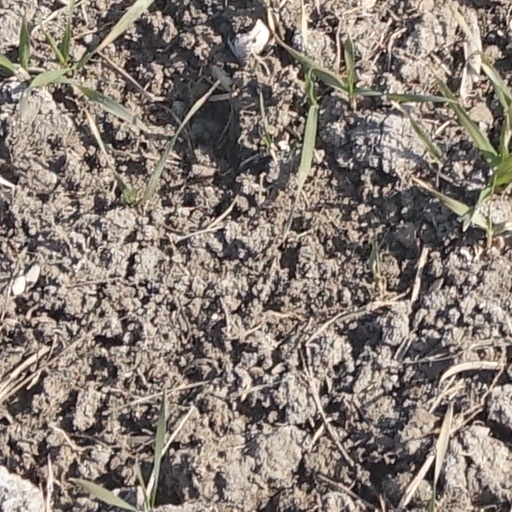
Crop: wheat